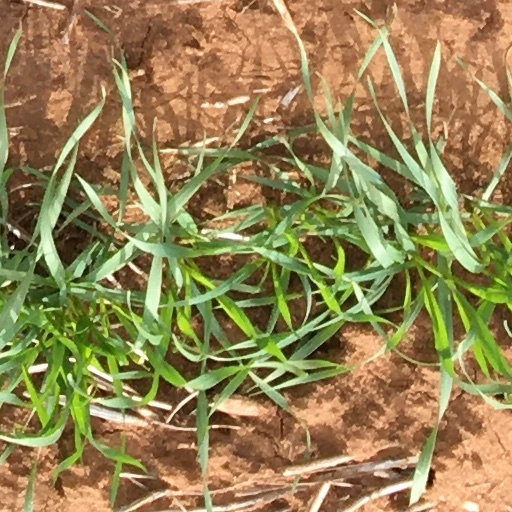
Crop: wheat